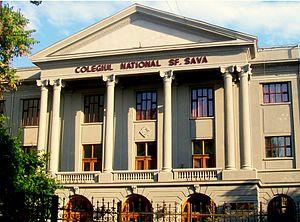
Le Collège national Saint-Sava, est la plus ancienne institution scolaire et universitaire de Roumanie. Cette institution demeure le symbole de l'affirmation de l'esprit national et de la langue roumaine. Elle est à la base de la création de la première bibliothèque nationale roumaine.